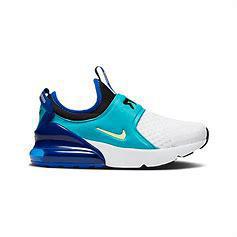
Brand: Nike
Model: Air Max 270 Extreme